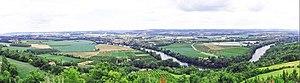
Laparade - Point de vue sur la vallée du Lot
Laparade est une commune du Sud-Ouest de la France, située dans le département de Lot-et-Garonne.